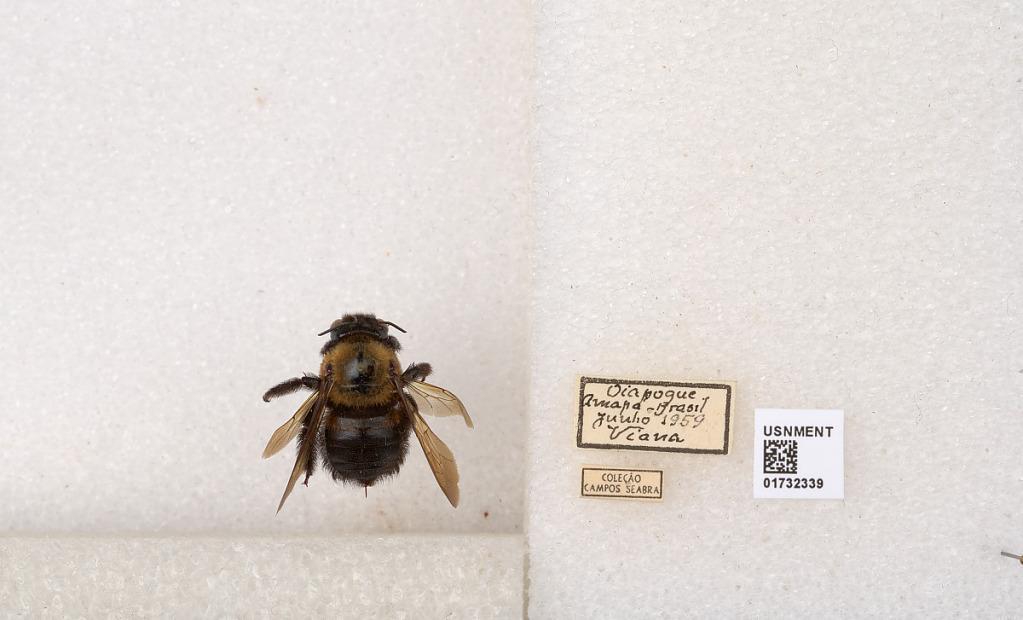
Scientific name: Xylocopa (Neoxylocopa) aurulenta (Fabricius)
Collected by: Viana
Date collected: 1959-6-1
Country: Brazil
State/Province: Amapa
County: Oiapoque
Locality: Oiapoque
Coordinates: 3.84003, -51.8288